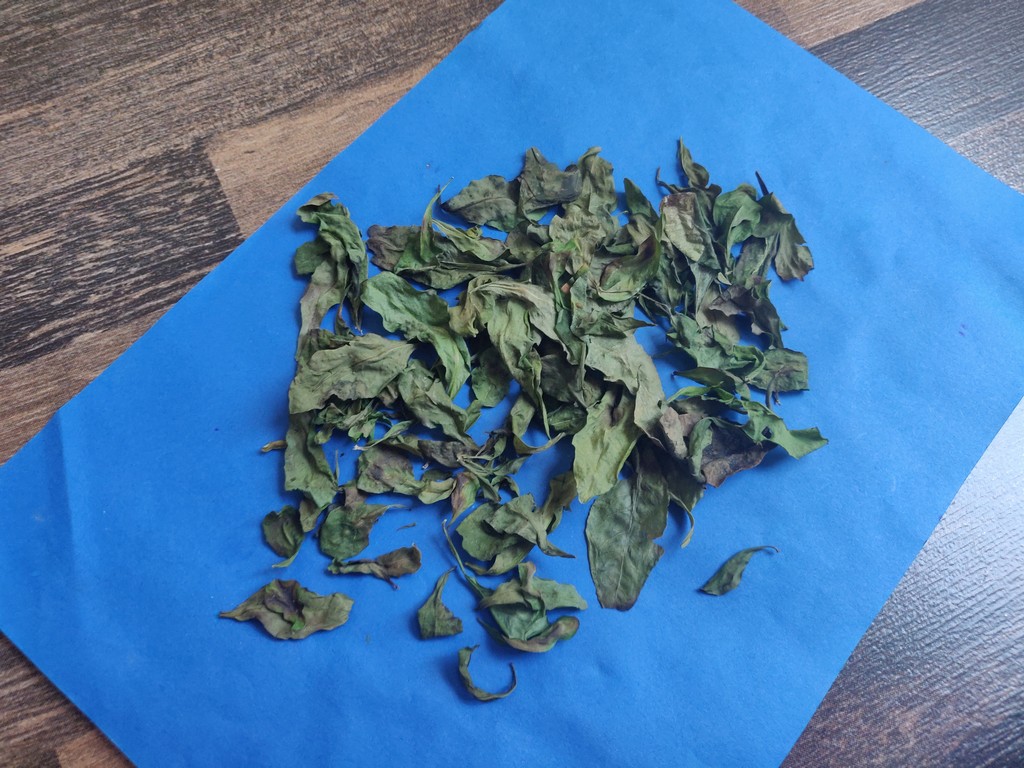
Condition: Dried
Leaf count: multiple
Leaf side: unknown